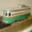
Label: streetcar